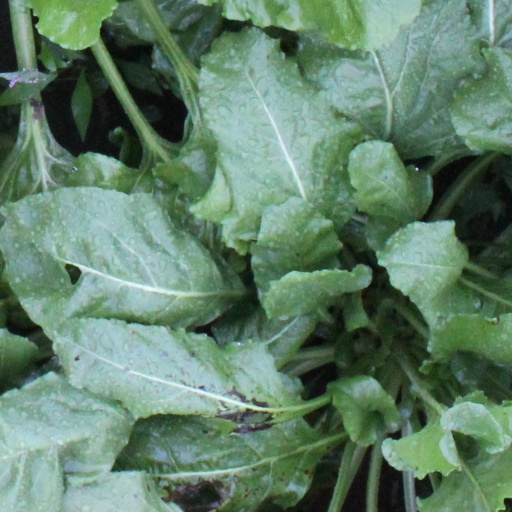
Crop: sugar beet